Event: Nepal Earthquake
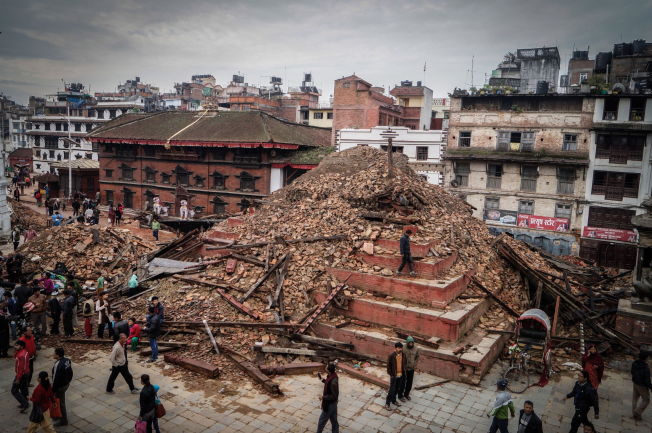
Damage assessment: damage